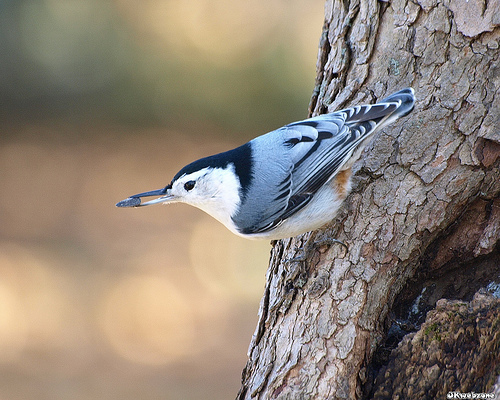
this bird has a white face and belly with grey wings and a black patch on the crown of its head.
a small bird with blue wings, white breast,belly and a nearly black crown.
the bird has has a bright grey colored covert with streaks of black, all the way to its solid black colored crown.
this bird is white and blue with a black beak
this blue colored bird has a long beak and white eyes and has colors on its feathersa beautiful black,white and blue bird with a pointed beak and oval black eyes
this is a bird of three colors blue dark blue with white on its face and body.
this bird has a long thin beak on a sloped, blue crowned head.
this bird is sheathed in navy blue with lighter blue accents with a white chest.
the sharp point of the beak makes the small blue and black bird look bigger.
Species: White Breasted Nuthatch